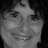
Emotion: happy